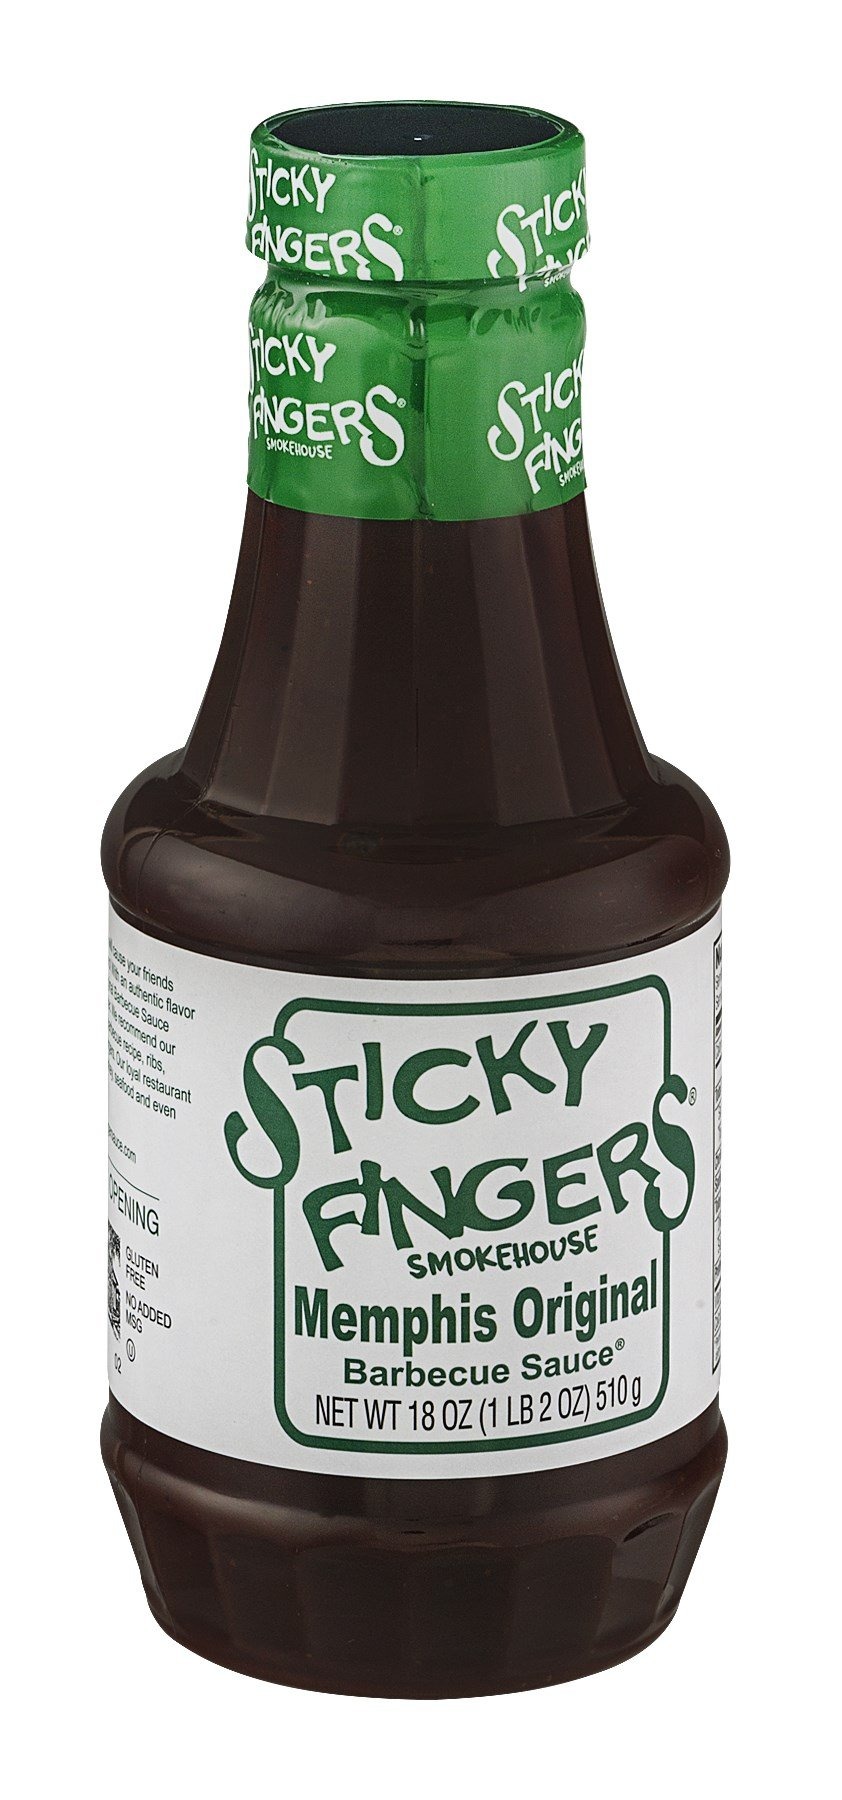
Item Name: Bbq Sauce,Memphis
Value: 216.0
Unit: Fl Oz

Price: 3.46